Linz Castle (Austria)

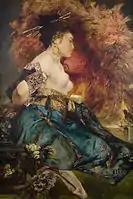
"Die Japanerin" by Hans Makart

Under Emperor Frederick III, the castle was converted into a palace in 1477 and served as his residence from 1489 to 1493. The Frederick Gate, which is still preserved today, dates from this period. His son Maximilian I often stayed in Linz and in the castle. His grandson, the future Emperor Ferdinand I, had the palace extended and lavishly furnished for his wife Anne of Bohemia and Hungary after their wedding in Linz. Their children Elisabeth (1526) and Ferdinand II (1529) were born in Linz Palace. After separating from her husband, the Polish King Sigismund II. August, their daughter Catherine lived in Linz Palace with her servants from October 1567 until her death in 1572.